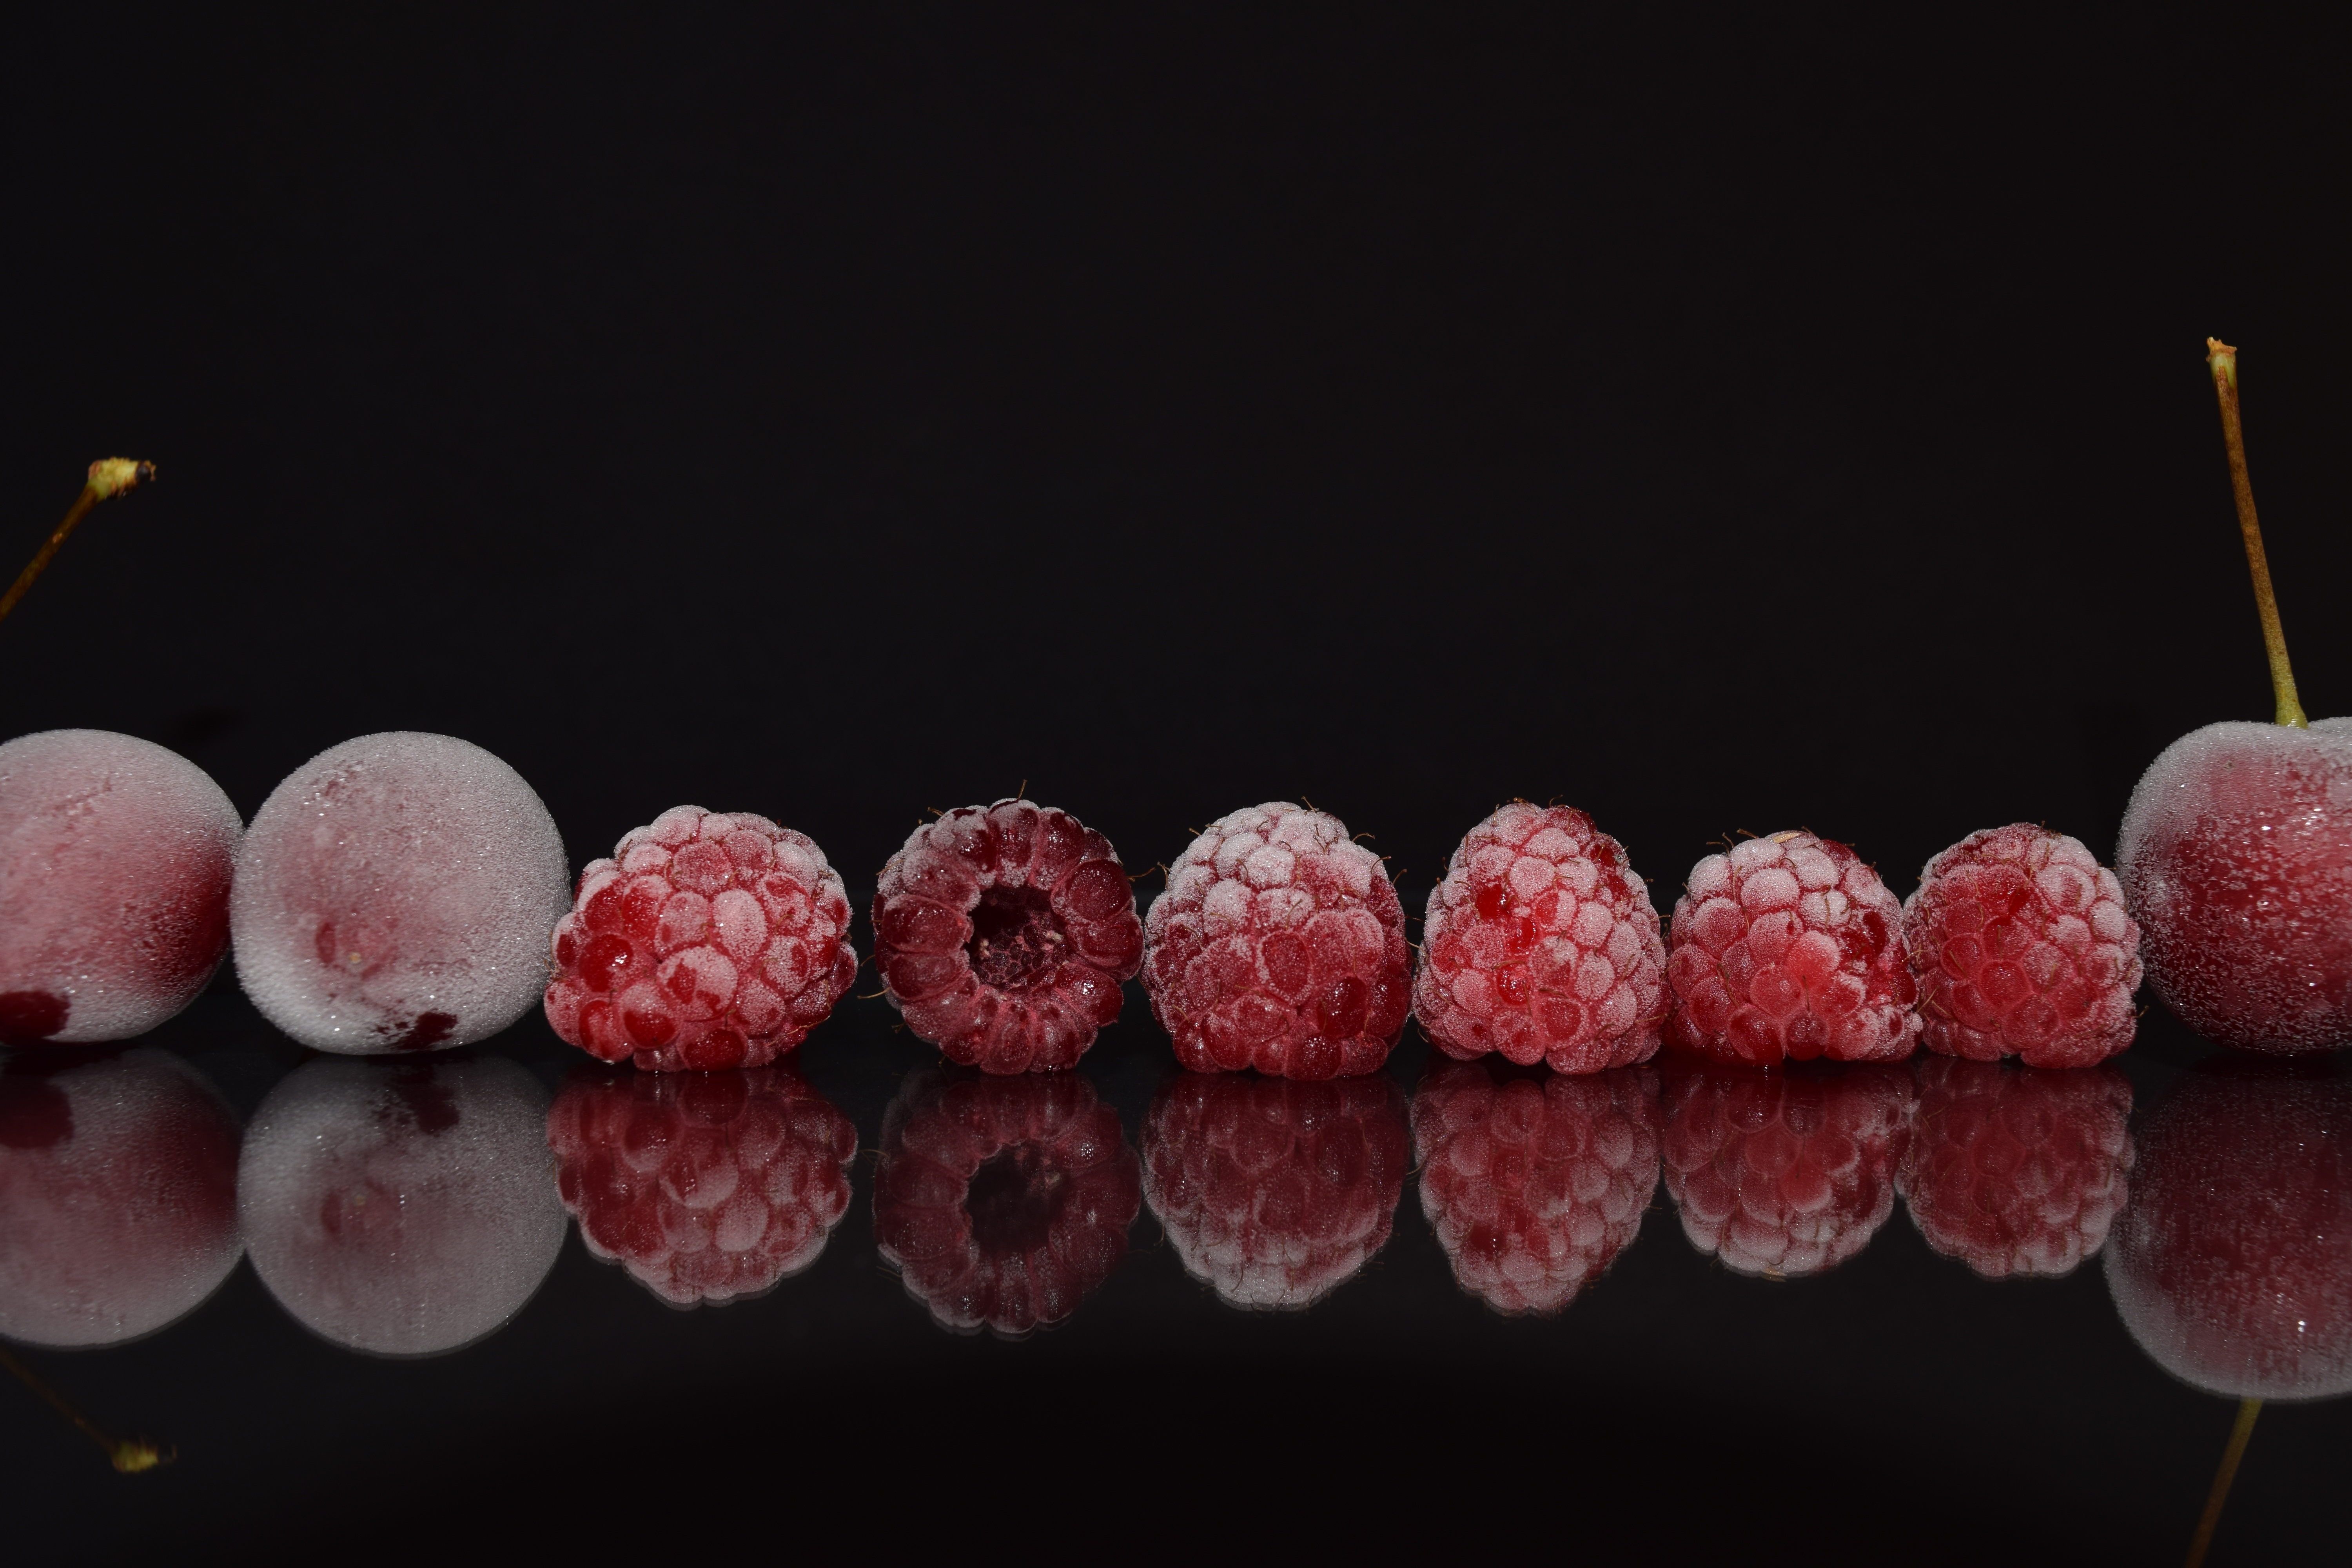
plant, grape, raspberry, fruit, berry, flower, food, red, produce, healthy, close, delicious, cool, raspberries, fruits, frosted, frisch, mirroring, gut, cherries, macro photography, flowering plant, land plant